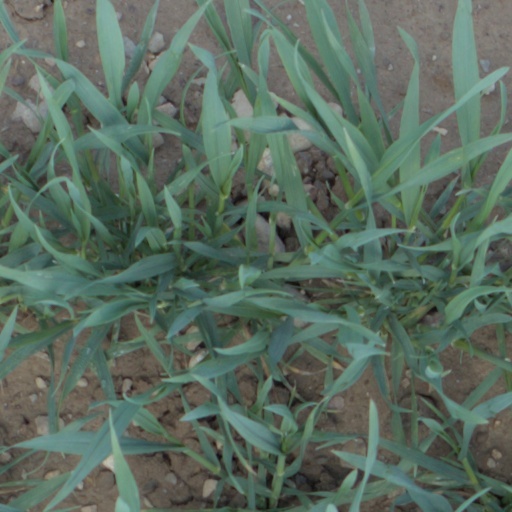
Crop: wheat